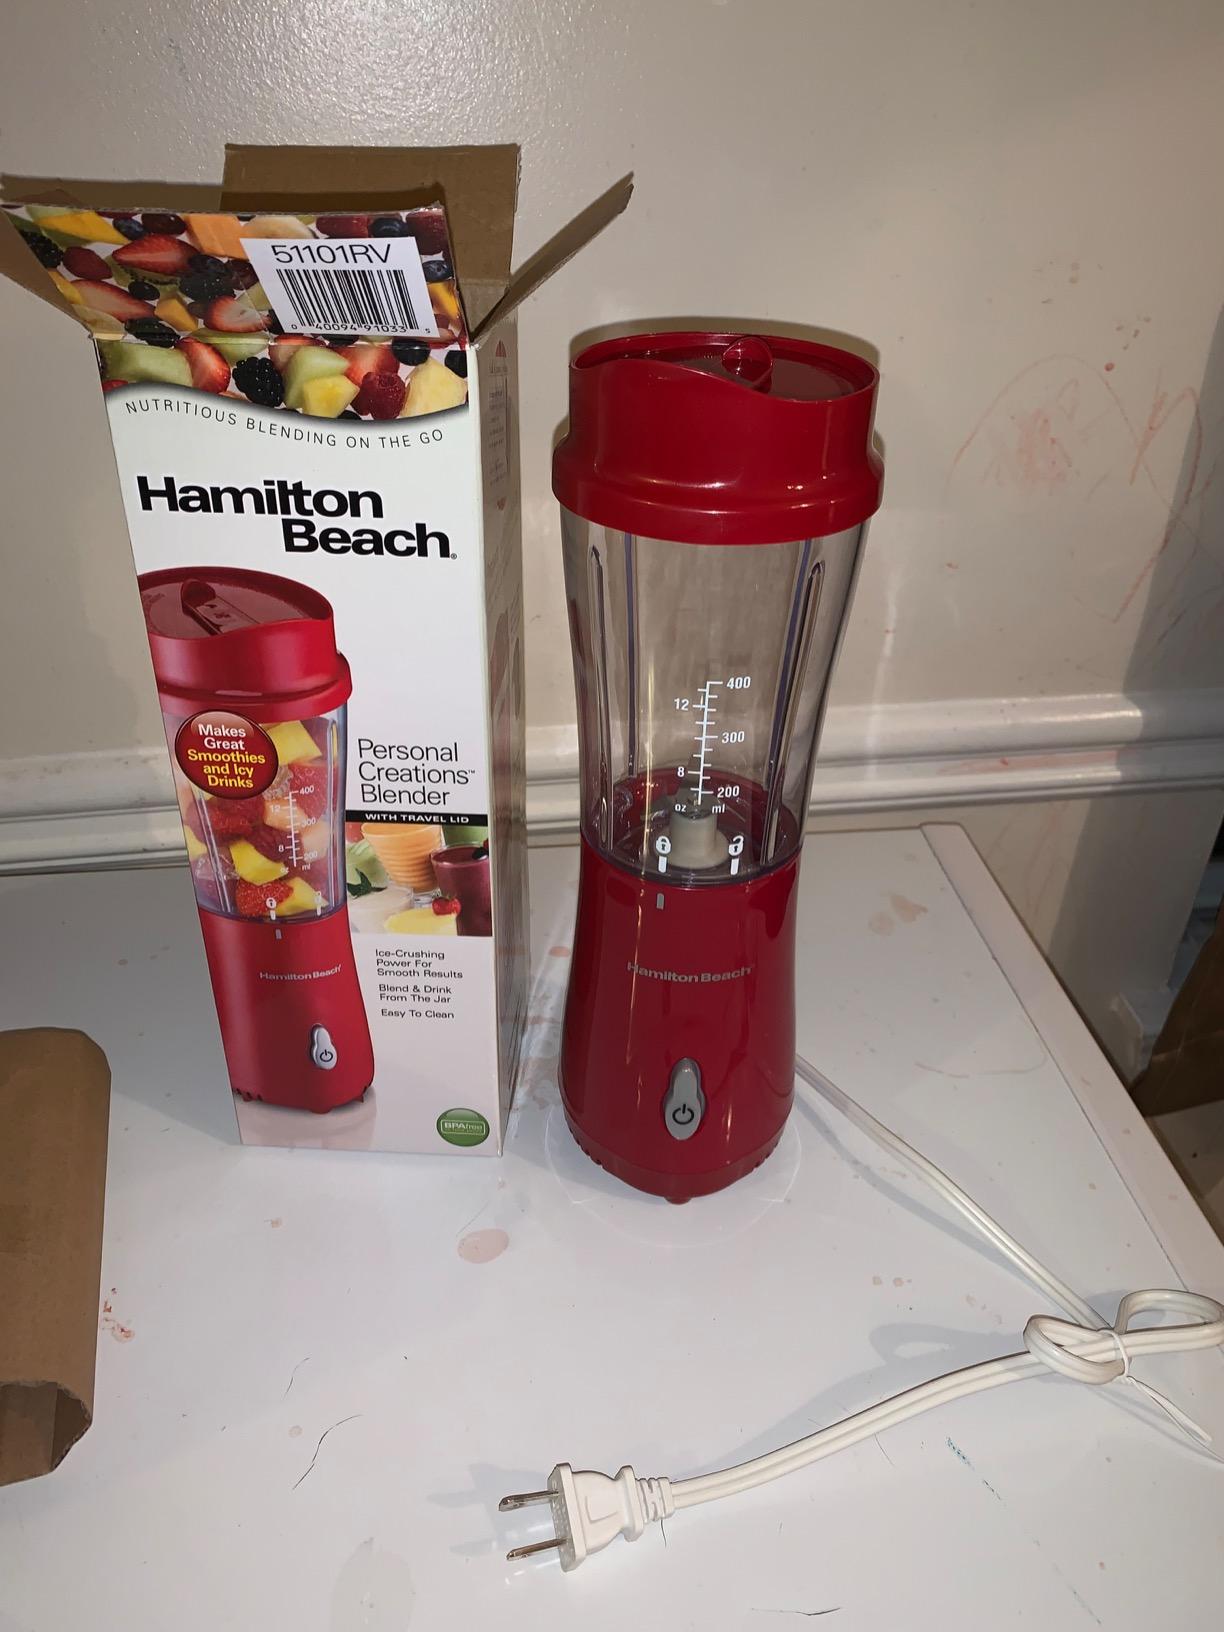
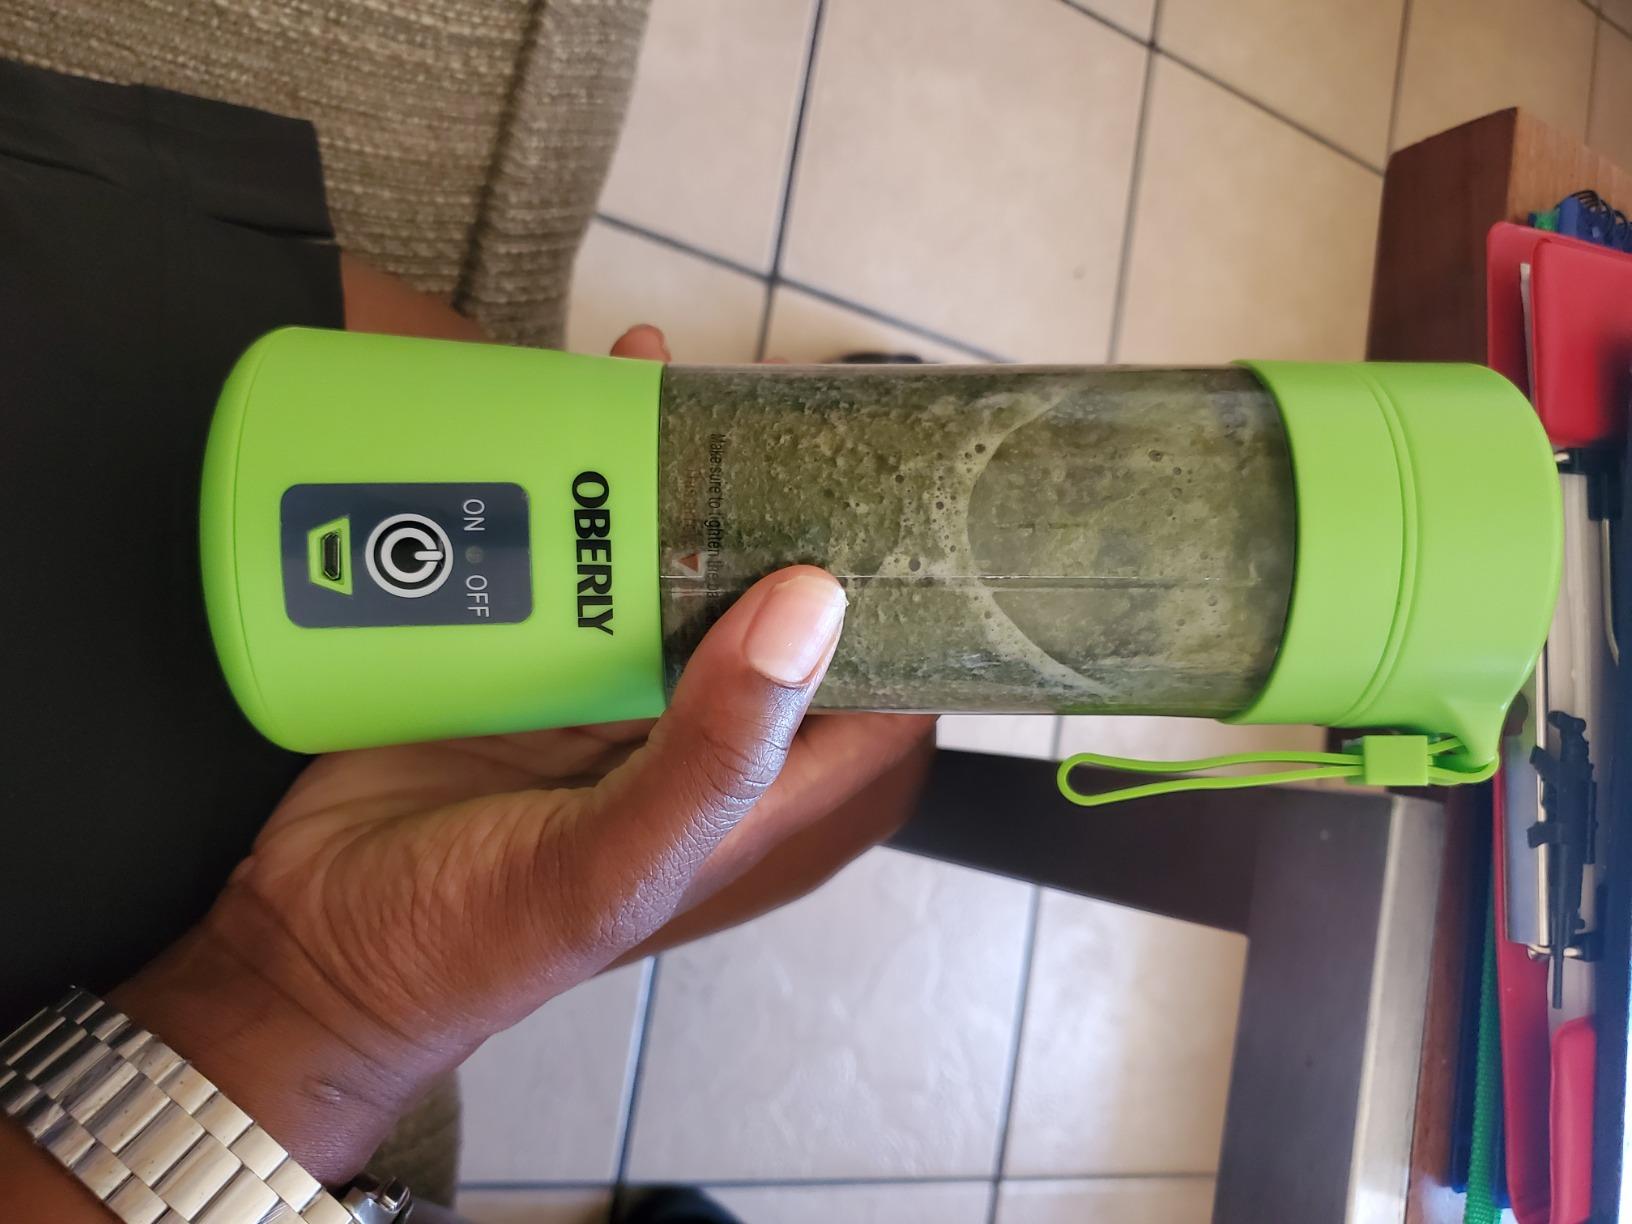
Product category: items_blender
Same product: no